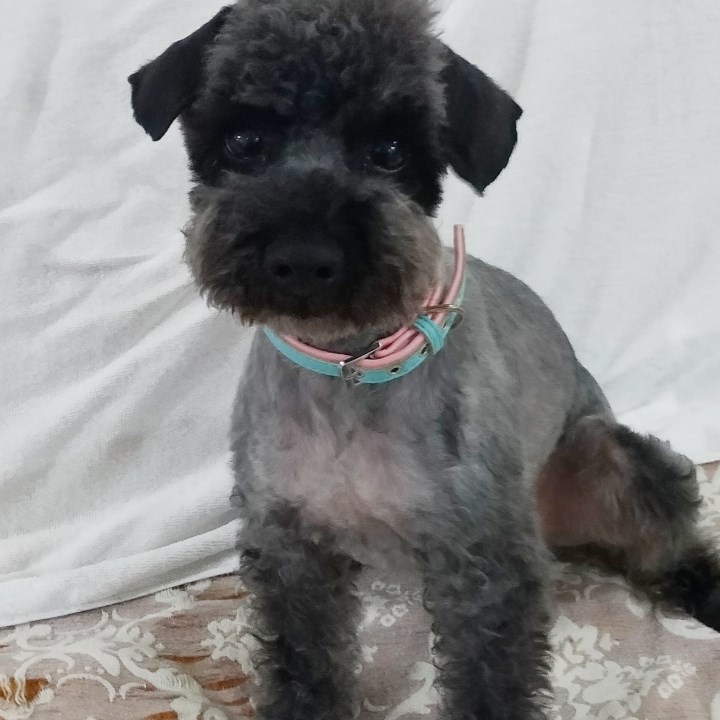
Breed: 2342-n000102-miniature_schnauzer